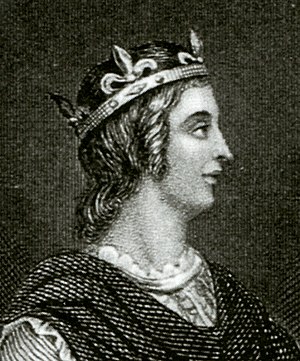
Edwy af England
Edwy eller Eadwig All-Fair var konge af England fra 955 og til sin død fire år senere. Edwy var den ældste søn af kong Edmund 1. af England, og han blev valgt af adelskabet til at efterfølge sin onkel Edred af England som konge. Hans korte regime var mærket af en pågående konflikt med hans familie, med thanerne og specielt kirken under lederskab af biskop Dunstan og ærkebiskop Odo den gode.